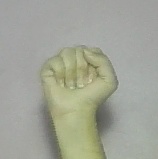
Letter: saad